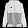
Label: Coat